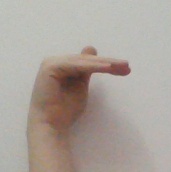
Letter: khaa